Brittany CoxXx

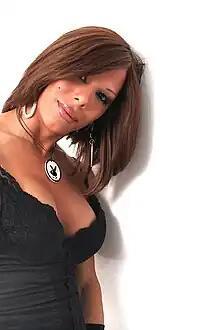
Brittany CoxXx, after her transition

Cortez's last gay porn appearances were filmed in 2005, though these works continued to be released until 2006. Her transition began in late 2005 and lasted approximately one year, after which she took the stage name Brittany CoxXx. At the start of 2008, agent David Forest confirmed her return to adult film productions, her first performance being in "Brittany's Transformation" in collaboration with Barresi, who she trusted and respected after their earlier work together. CoxXx declared that she was "really looking forward to working again with Pleasure Productions and Paul Barresi," adding that it's "funny how things happen in life. Everything seems to come full circle."